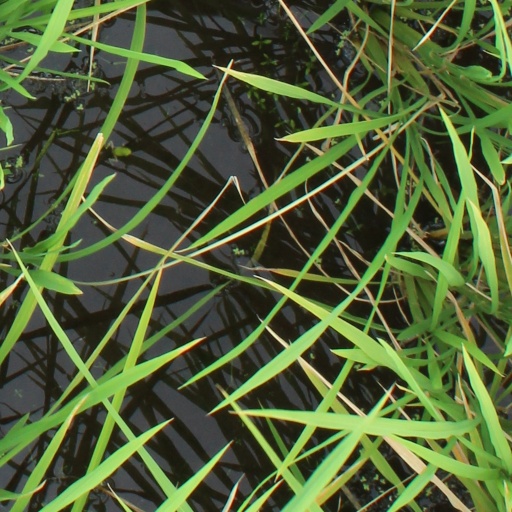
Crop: rice